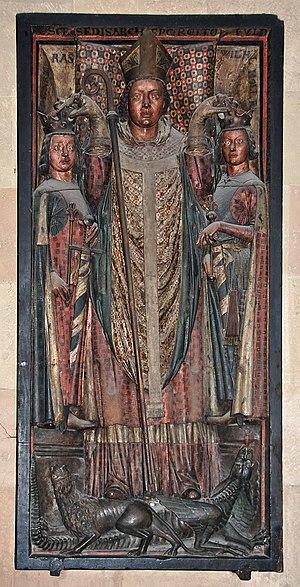
Monument funéraire de l'archevêque Siegfried III. von Eppstein: Siegfried (centre) couronne Henri le Raspon et Guillaume de Hollande.
Le titre Freie Stadt Mainz décrit l'histoire de la ville depuis l'octroi du privilège de liberté par l'archevêque Siegfried III d'Eppstein en 1244 jusqu'à la fin Conflit ecclésiastique de Mayence en 1462. Il ne faut pas confondre le terme ville libre avec celui de ville impériale. À partir du Moyen Âge, les villes libres étaient des villes qui pouvaient plus ou moins s'émanciper de leur règne épiscopal.
Henri Raspe IV, dit en français le Raspon fut un landgrave de Thuringe, comte palatin de Saxe et un antiroi opposé à Conrad IV.
Siegfried von Eppstein ou Sigefroi IIIème de Mayence, neveu de Siegfried II von Eppstein par Godefroi, son père, et de Théodoric II, archevêque de Trèves, par Theodora de Wied, sa mère, succéda à son oncle paternel dans le siège de Mayence en l'an 1231.